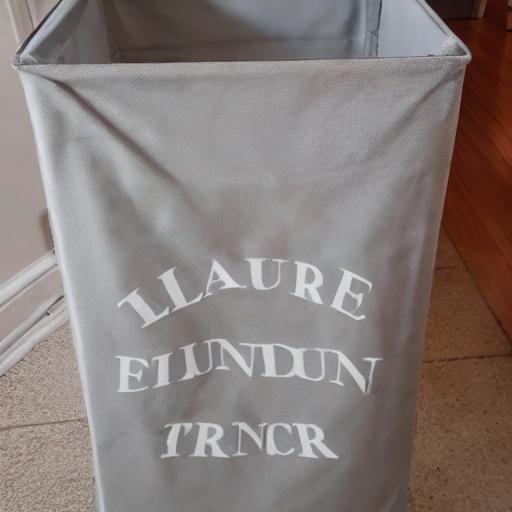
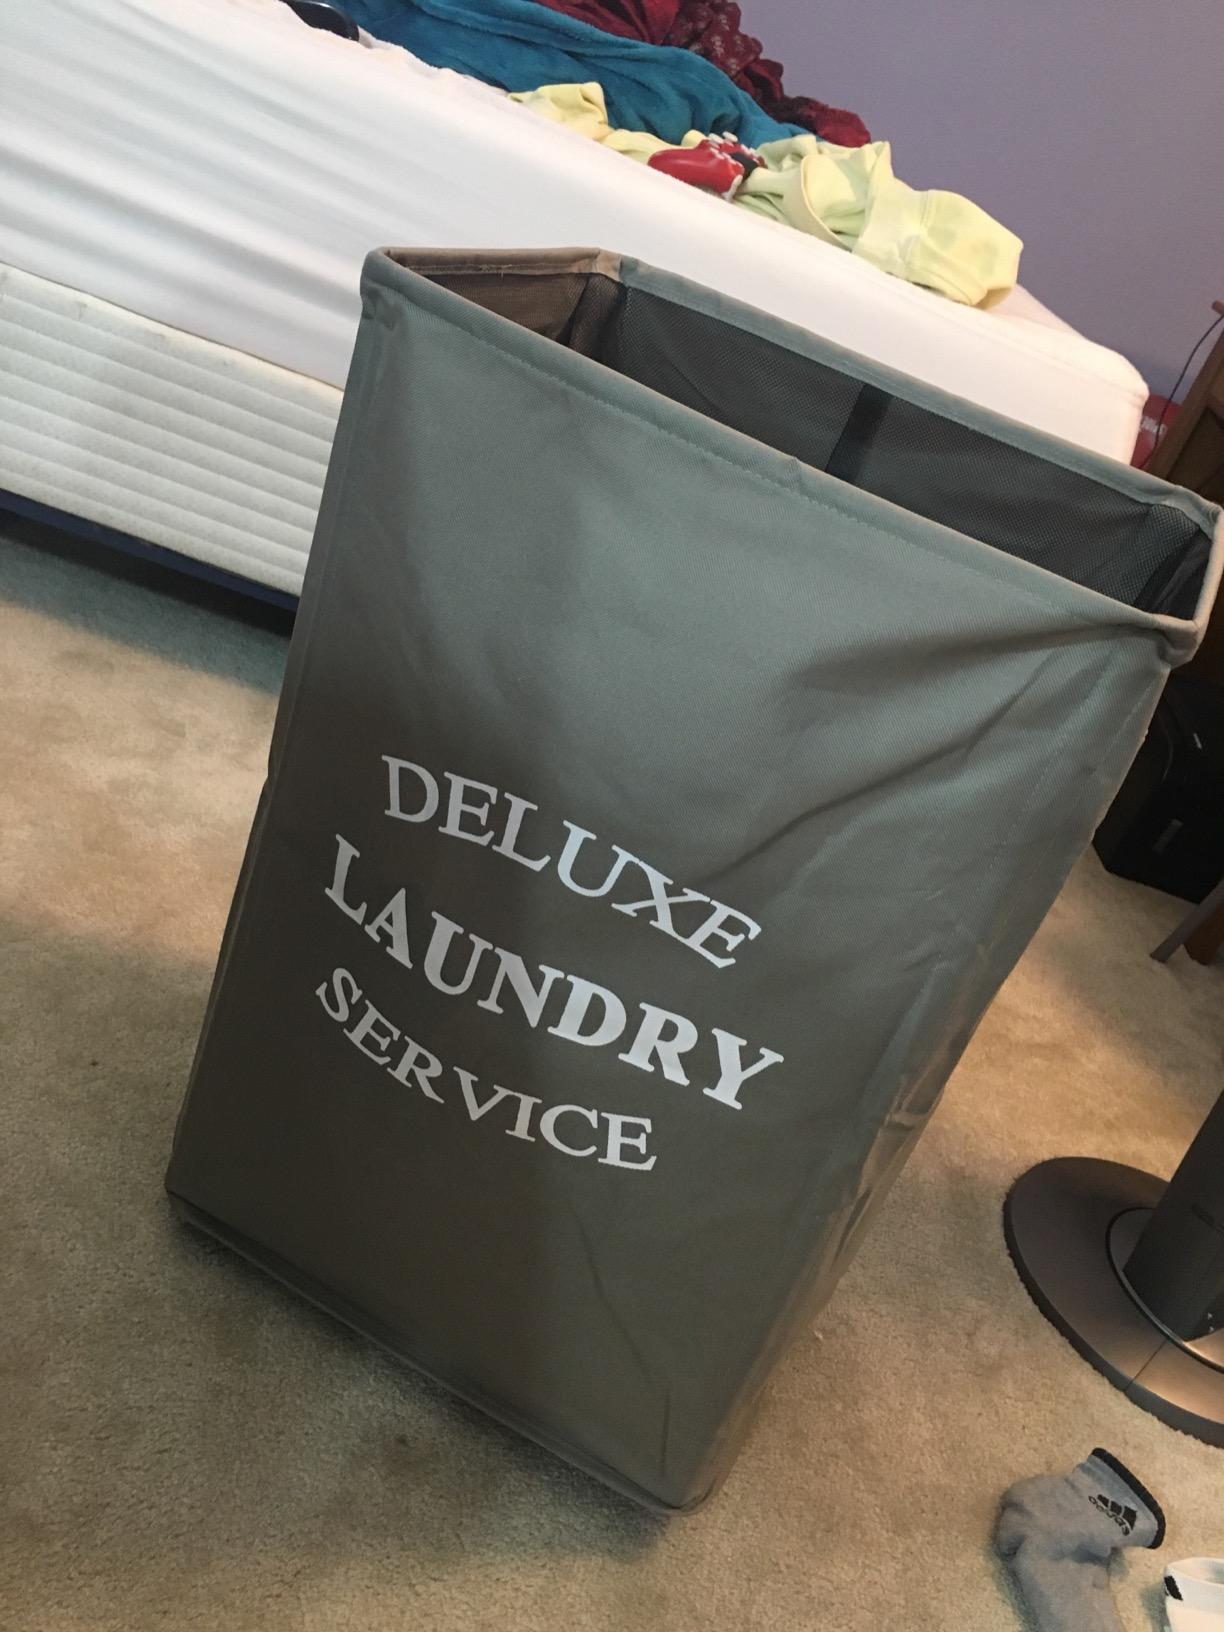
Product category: items_hamper
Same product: no